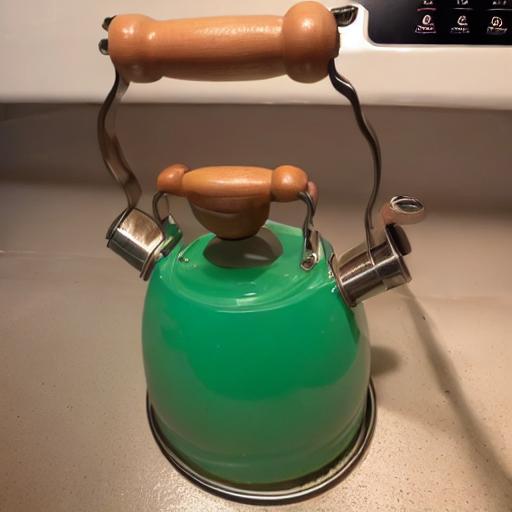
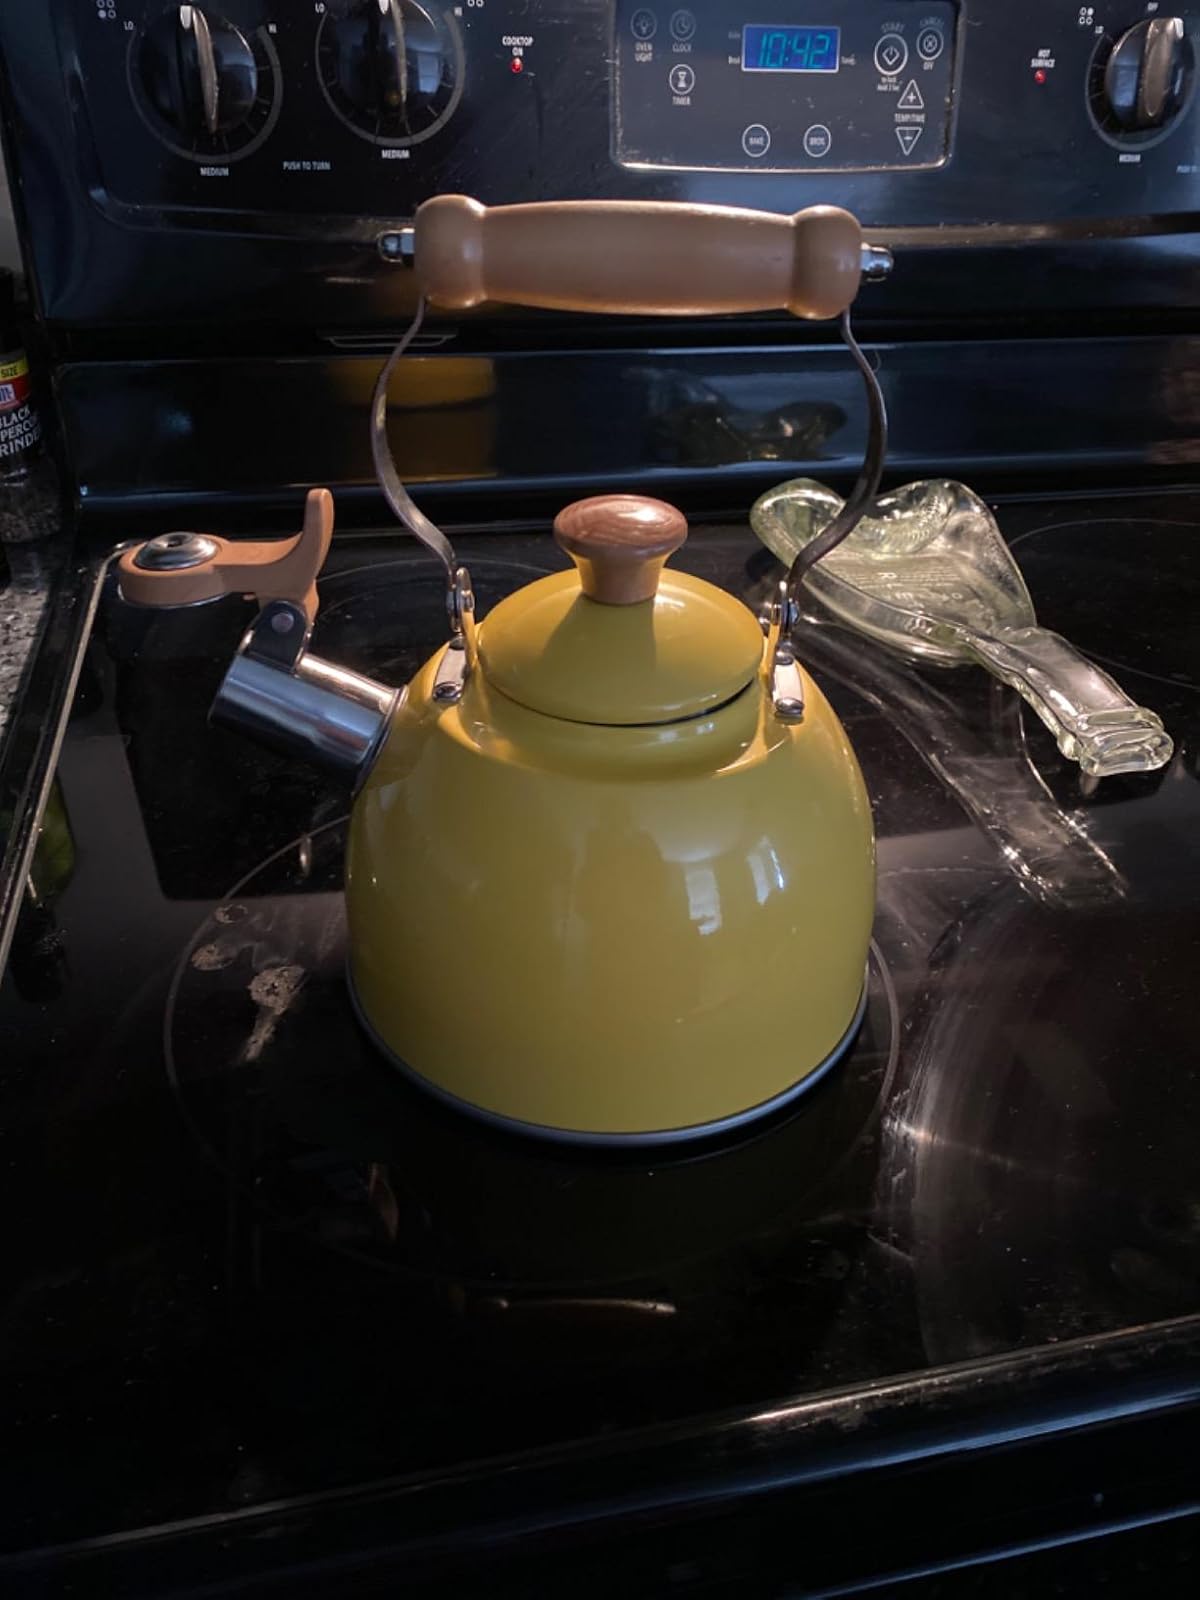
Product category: items_kettle
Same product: no